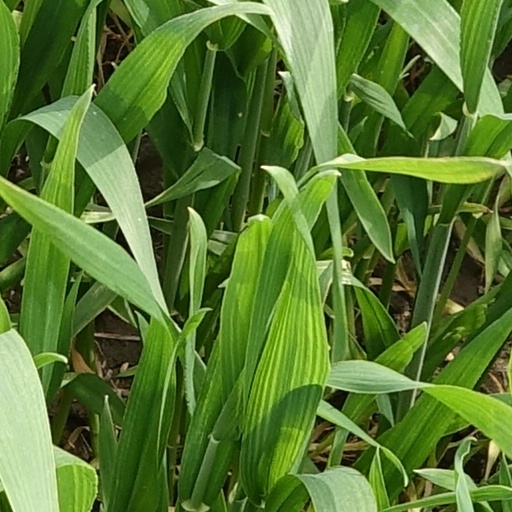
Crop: wheat